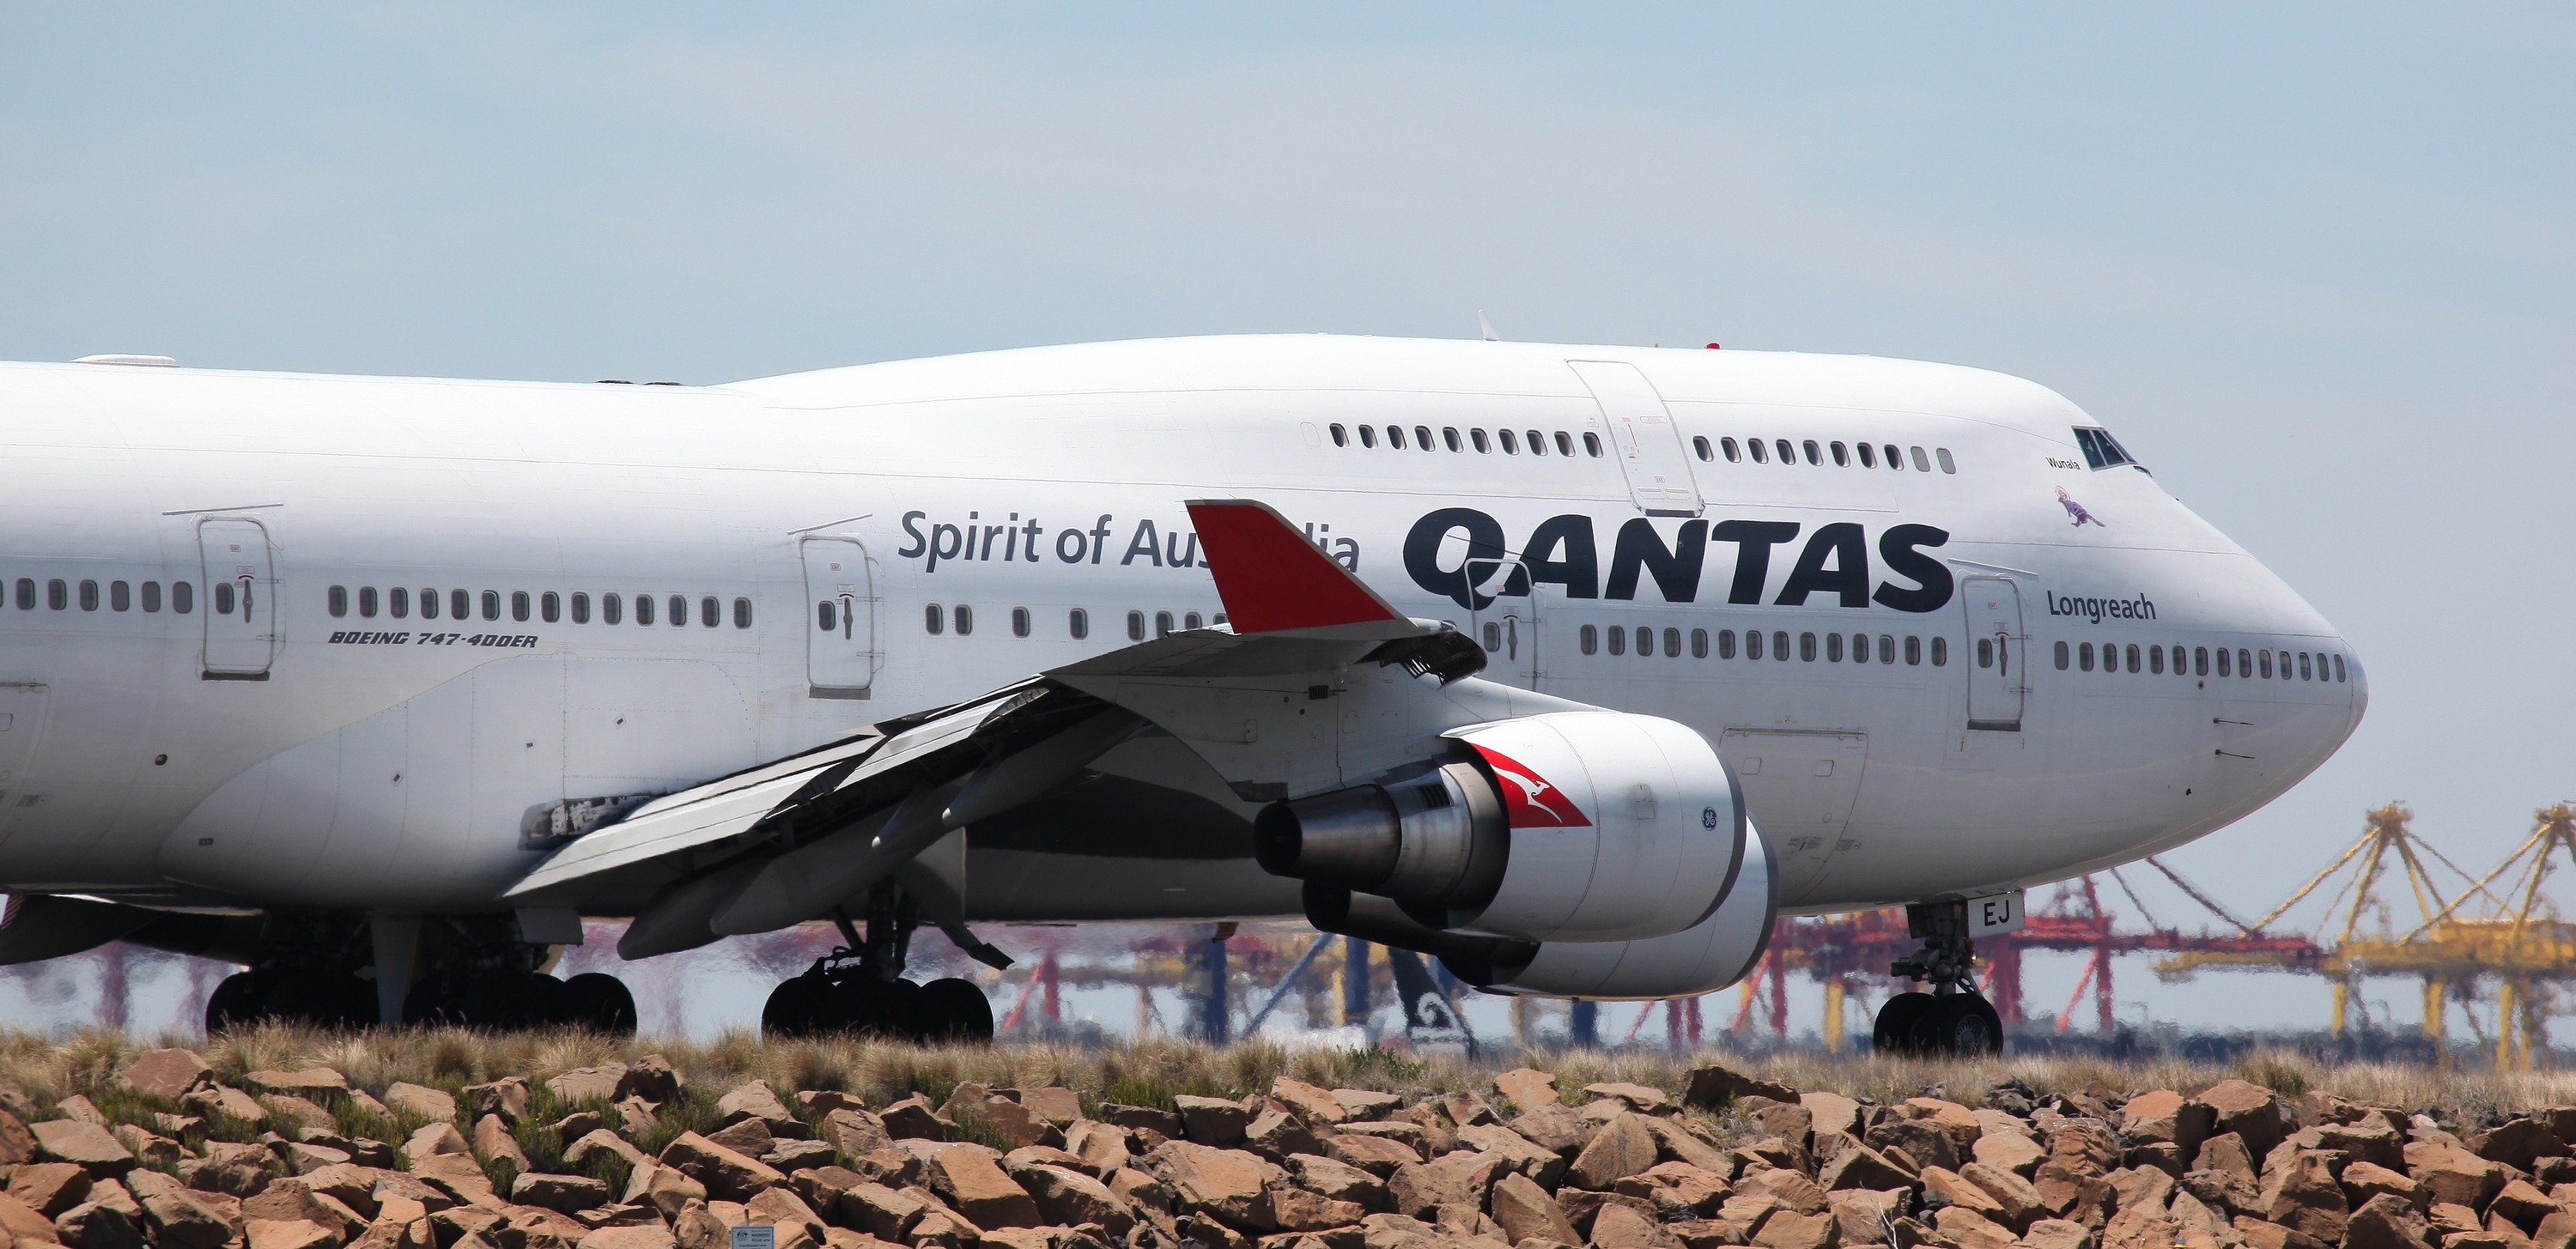
Qantas 747, airplane, mode of transport, aircraft, daytime, transport, airliner, airline, air travel, wide body aircraft, aviation, aerospace engineering, service, aircraft engine, jet aircraft, public transport, aerospace manufacturer, boeing 747 400, flap, wing, boeing 747, jet engine, airport, boeing, boeing 747 8, airbus, rubble, tire care